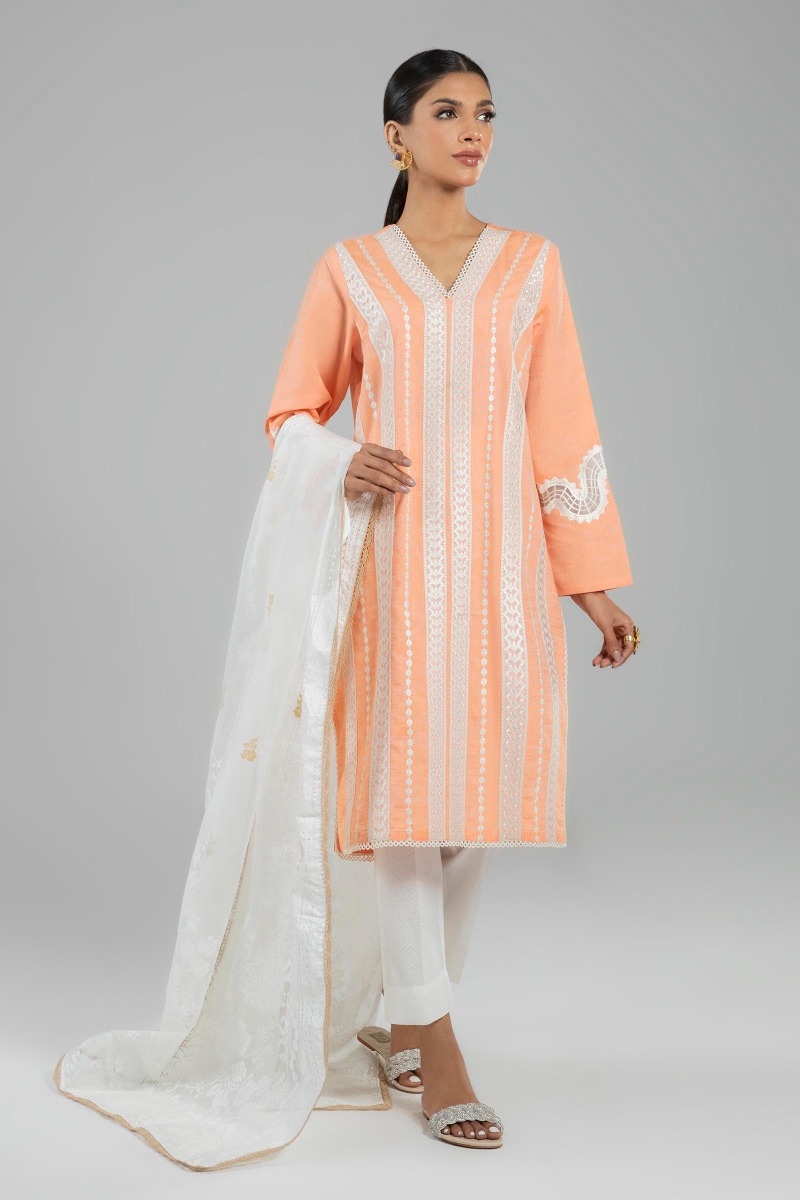
peach white karigari suit